Groove Squad

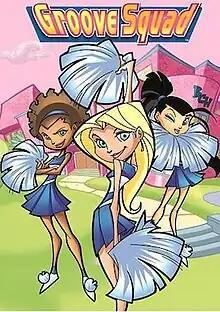

Groove Squad Cheerleaders is a 2002 animated television film produced by DIC Entertainment as part of the DIC Movie Toons series of films. It debuted on Nickelodeon on November 24, 2002 and was later released on VHS and DVD by MGM Home Entertainment, eventually airing internationally on Disney Channel and Toon Disney. The titular squad consists of three high school cheerleaders and best friends who gain superpowers after accidentally being zapped by a jolt of electricity from the mad scientist Dr. Nightingale. With help from their team mascot and their hairstylist, a former Mi6-agent, they must learn to use their newfound powers to defeat Dr. Nightingale while hiding their identities as superheroes and win the annual cheerleading competition. It was the only film of the DIC Movie Toons to be an original story, as the other films were either based on existing cartoons or adapted from classic literature.